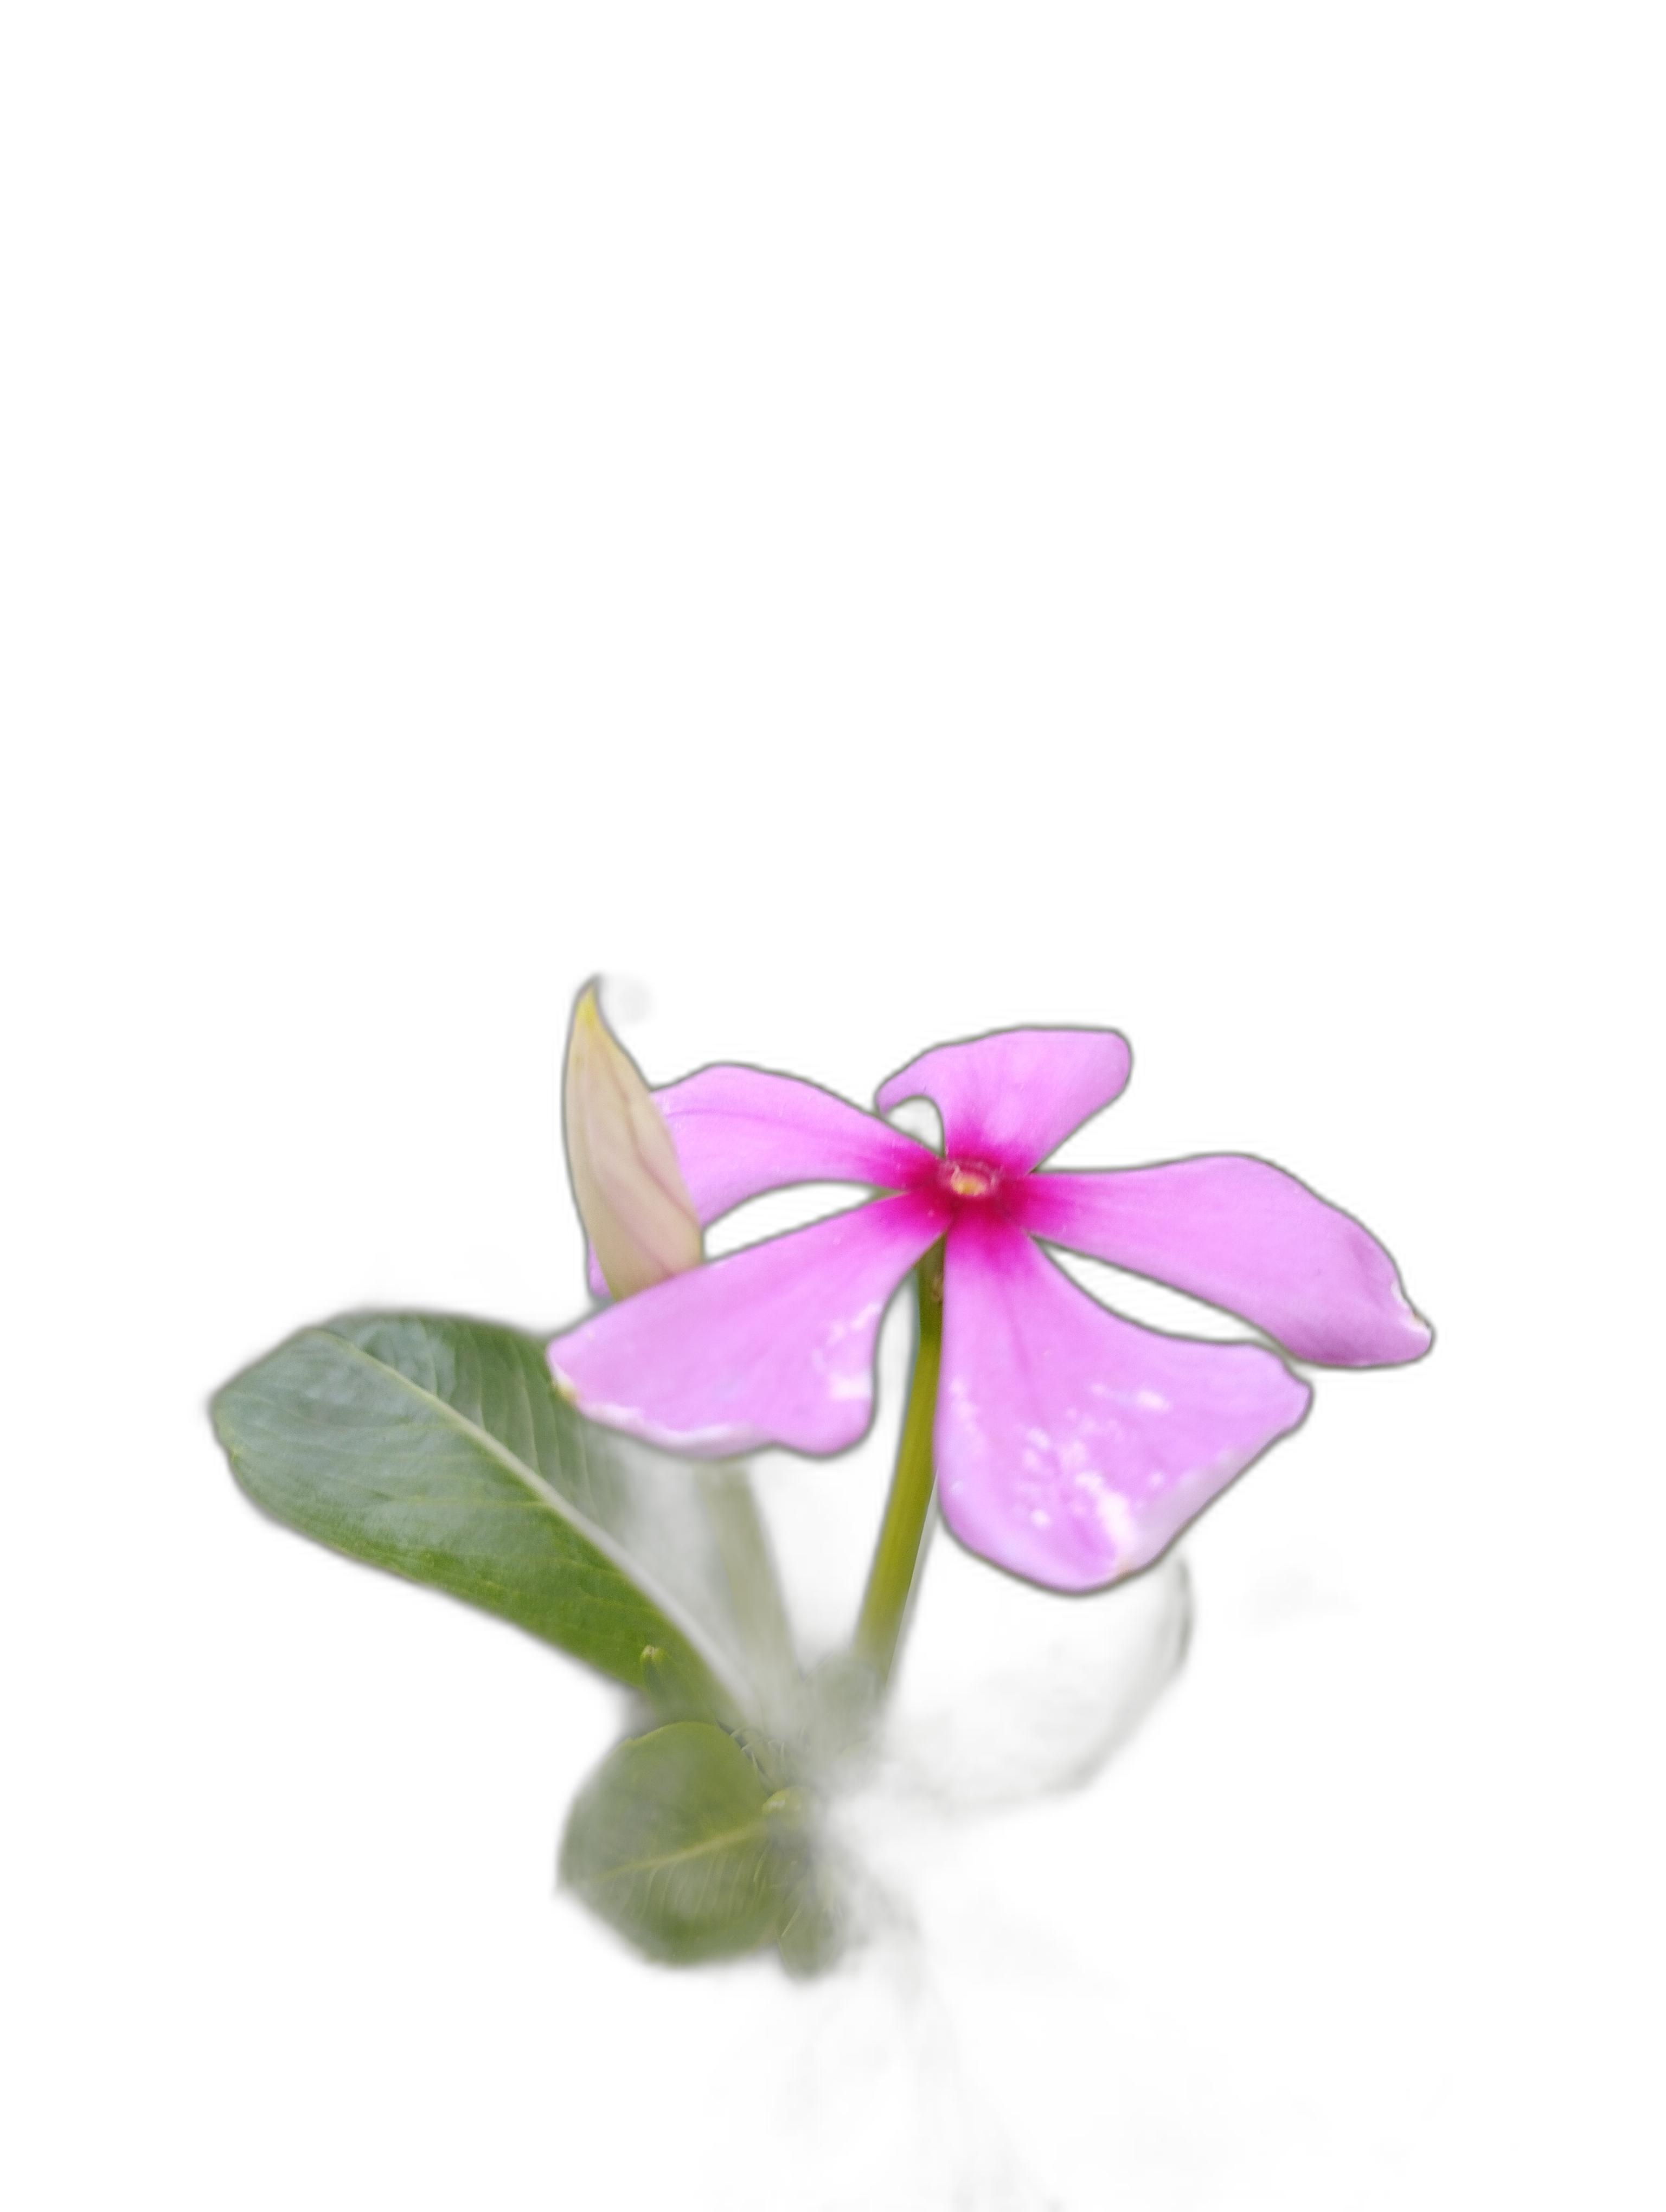
Label: Madagascar periwinkle